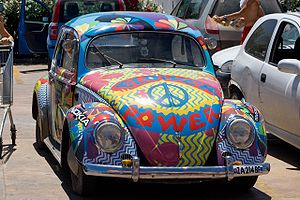
Hippie
En folkevognsbobbel - også kendt som en "hippie bug".
Hippierne var en del af ungdomsoprøret i slutningen af 1960'erne.